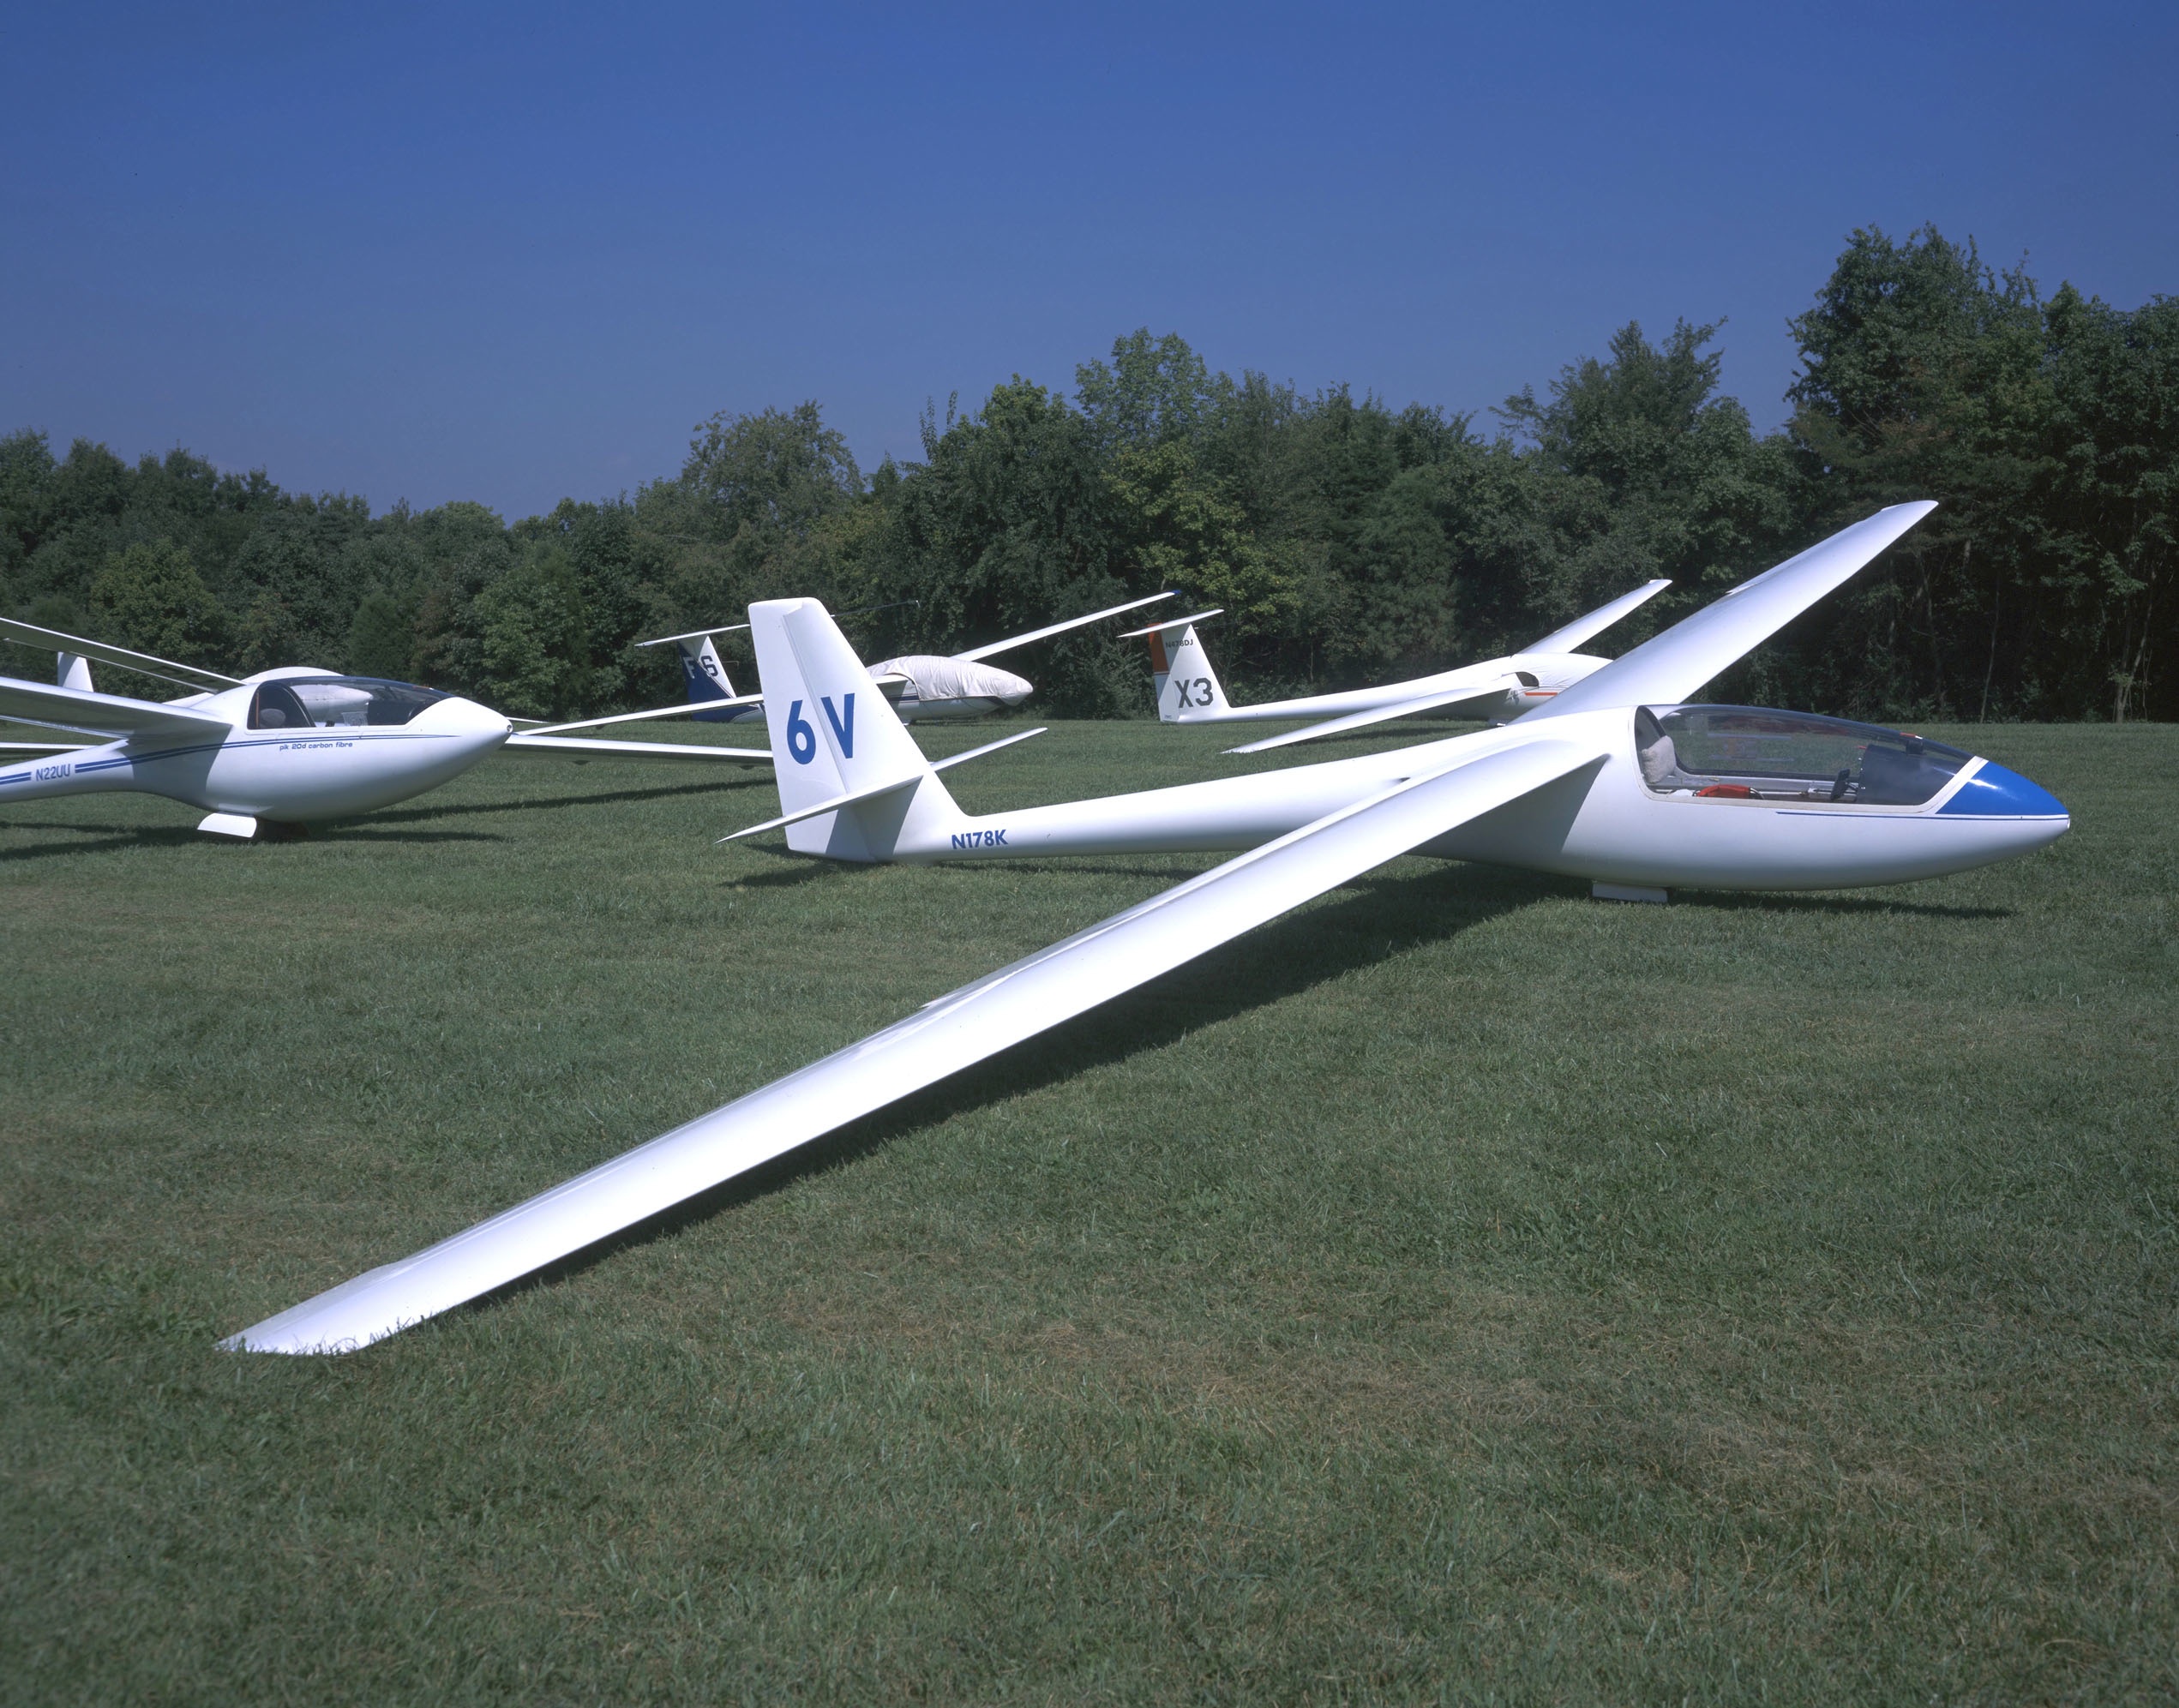
wing, adventure, airplane, aircraft, recreation, vehicle, aviation, flight, glider, sports, gliding, propeller, air sports, light aircraft, monoplane, outdoor recreation, windsports, ultralight aviation, motor glider